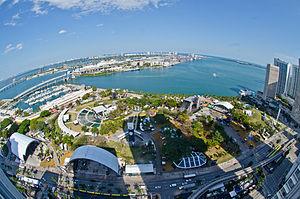
L'Ultra Music Festival est un festival américain de musique électronique annuel de plein air organisé chaque mois de mars à Miami, en Floride par Ultra Worldwide. Le nom du festival, qui est fondé en 1999 par Russell Faibisch et Alex Omes, s'inspire de l'album Ultra du groupe Depeche Mode. La date de l'Ultra Music Festival coïncide avec celle de la Winter Music Conference, également organisée à Miami. Il est considéré comme l'un des meilleurs événements musicaux électroniques du monde avec le Tomorrowland, l'Amsterdam Music Festival, l'Electric Daisy Carnival et le Coachella.